Basanta Kumar Biswas

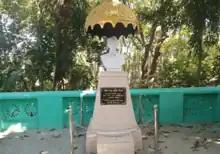
Memorial of Basanta Kumar Biswas near his birthplace in Poragacha, Nadia

Basanta Kumar Biswas was a member of Jugantar group, known for his organisation skills and was an important intermediary between Calcutta office of Jugantar and the 'co-conspirators' in Chandannagar. After meeting Rash Behari Bose in Dehradun, he was politically indoctrinated and learnt practical trainings to carry out his mission. He was brought to Lahore by Bose in October 1912 and stayed there with his Punjabi associates. At Lahore he took the job of a compounder at a popular dispensary.